2025 Ag-Pro 300

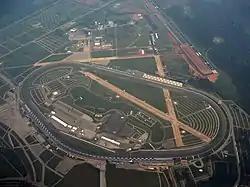
Talladega Superspeedway, the track where the race was held.

Talladega Superspeedway, formerly known as Alabama International Motor Speedway, is a motorsports complex located north of Talladega, Alabama. It is located on the former Anniston Air Force Base in the small city of Lincoln. A tri-oval, the track was constructed in 1969 by the International Speedway Corporation, a business controlled by the France family. Talladega is most known for its steep banking. The track currently hosts NASCAR's Cup Series, Xfinity Series and Craftsman Truck Series. Talladega is the longest NASCAR oval with a length of 2.66-mile-long (4.28 km) tri-oval like the Daytona International Speedway, which is 2.5-mile-long (4.0 km).